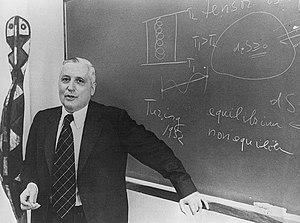
Ilya Prigogine, né le 25 janvier 1917 à Moscou et mort le 28 mai 2003 à Bruxelles, est un physicien et un chimiste belge d'origine russe. Il a reçu le prix Nobel de chimie en 1977, après avoir reçu la Médaille Rumford en 1976.